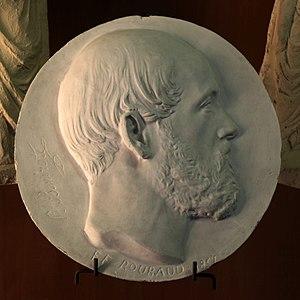
Pierre Bonirote, né le 6 avril 1811 à Lyon et mort à Orliénas le 24 mai 1891, est un peintre français.
François Félix Roubaud, dit Roubaud l’aîné, né le 2 janvier 1824 à Cerdon et mort le 13 décembre 1876 à Lyon, est un sculpteur français.